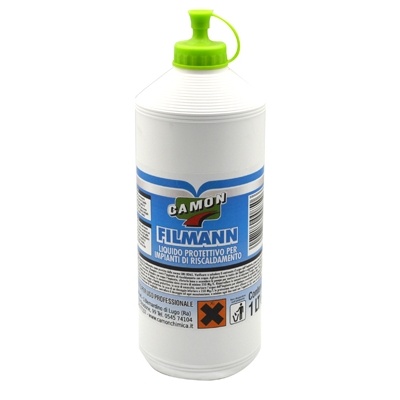
LIQUIDO FILMOGENO PROTETTIVO "FILMANN"
Protegge dalla corrosione, con particolare efficacia anche su impianti a pavimento in materiali sintetici con problemi di diffusione dell'ossigeno, generando una patina protettiva sulle tubazioni metalliche. Specifico per impianti di riscaldamento in acciaio, rame oppure in alluminio.
Brand: CAMON
Category: Hardware > Plumbing > Plumbing Fixture Hardware & Parts > Drain Components > Drain Covers & Strainers